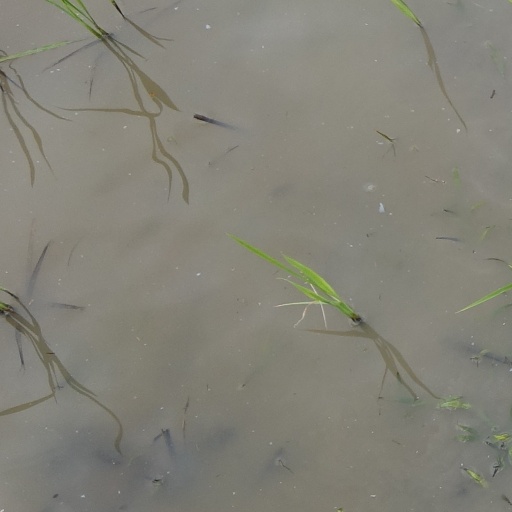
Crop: rice